Ieva Kubliņa

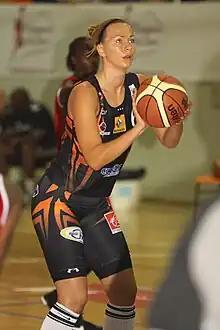

Ieva Kubliņa (born 8 July 1982) is a Latvian women's basketball player. She last played in Euroleague Women for Turkish powerhouse Fenerbahçe Istanbul. She competed with Latvia women's national basketball team at the 2008 Summer Olympics, where she scored 47 points in 5 games, including 18 in a loss to South Korea. She played college basketball at Virginia Tech, in Blacksburg, VA. Her accomplishments led to her enshrinement in the Virginia Tech Sports Hall of Fame.